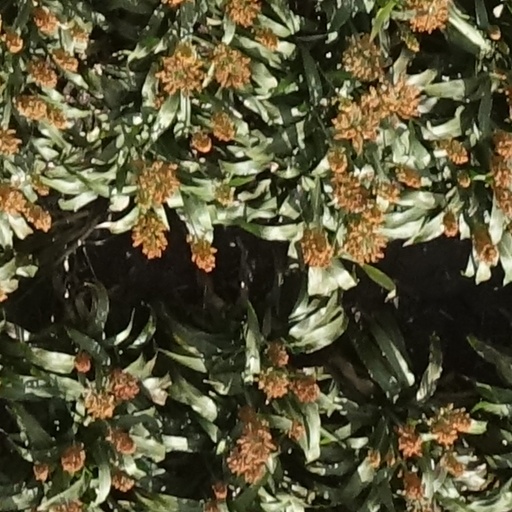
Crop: sorghum